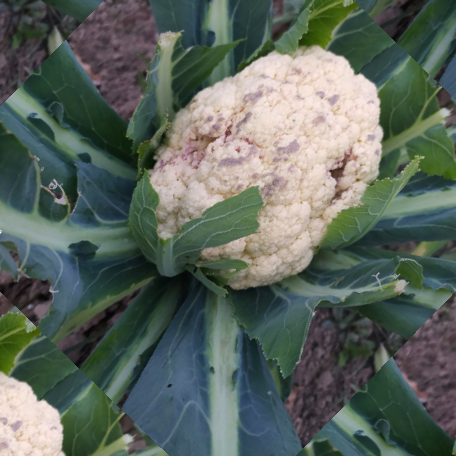
Label: Bacterial spot rot